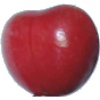
Label: Cherry 2